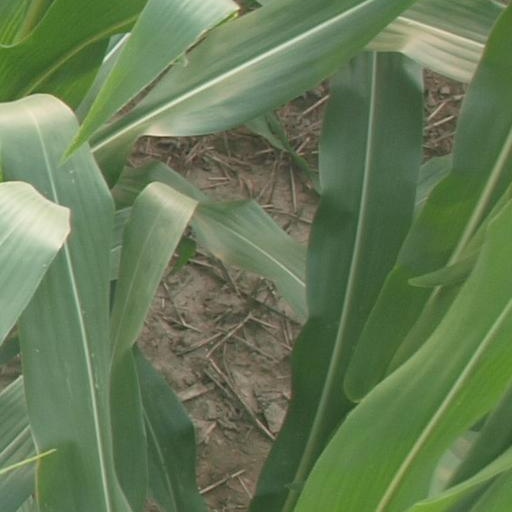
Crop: maize; corn